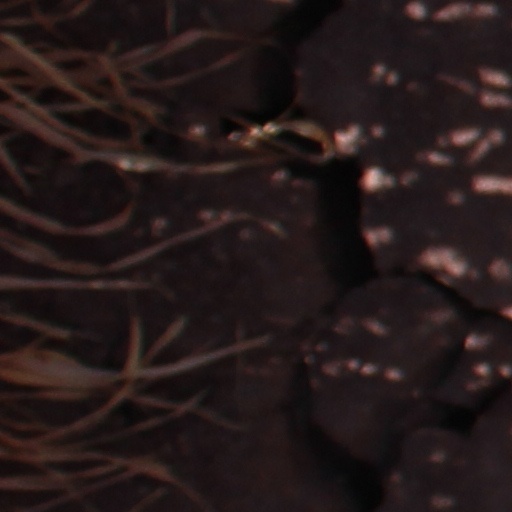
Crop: wheat